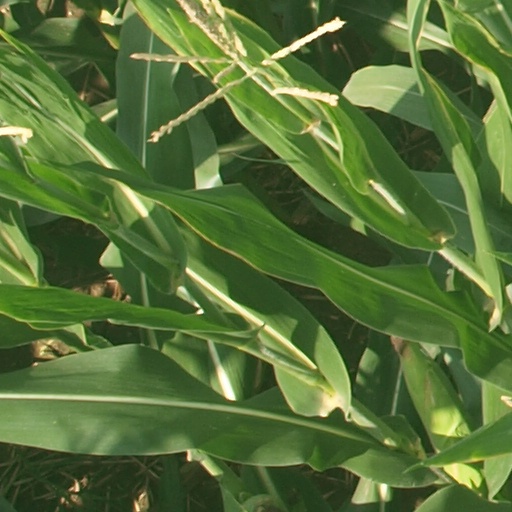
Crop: maize; corn